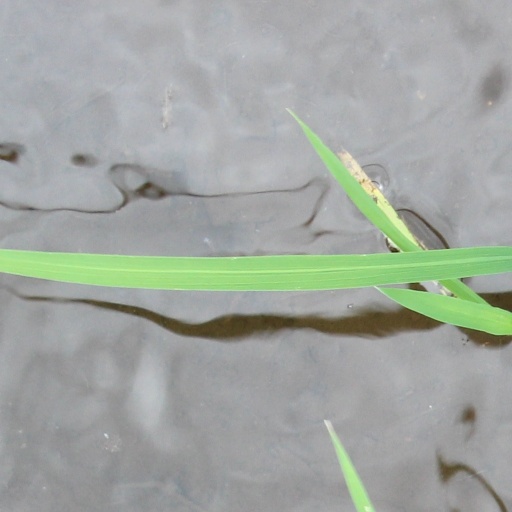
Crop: rice